Christelijk College Nassau-Veluwe

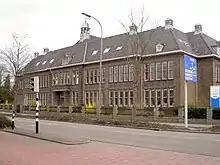
Christelijk College Nassau-Veluwe

The Christelijk College Nassau-Veluwe (CCNV) is a school in Harderwijk, Netherlands. It was founded in 1922 as a "Christelijk Lyceum". The school houses just under 1500 pupils and 150 members of staff. Its rector is Elly Bakker.